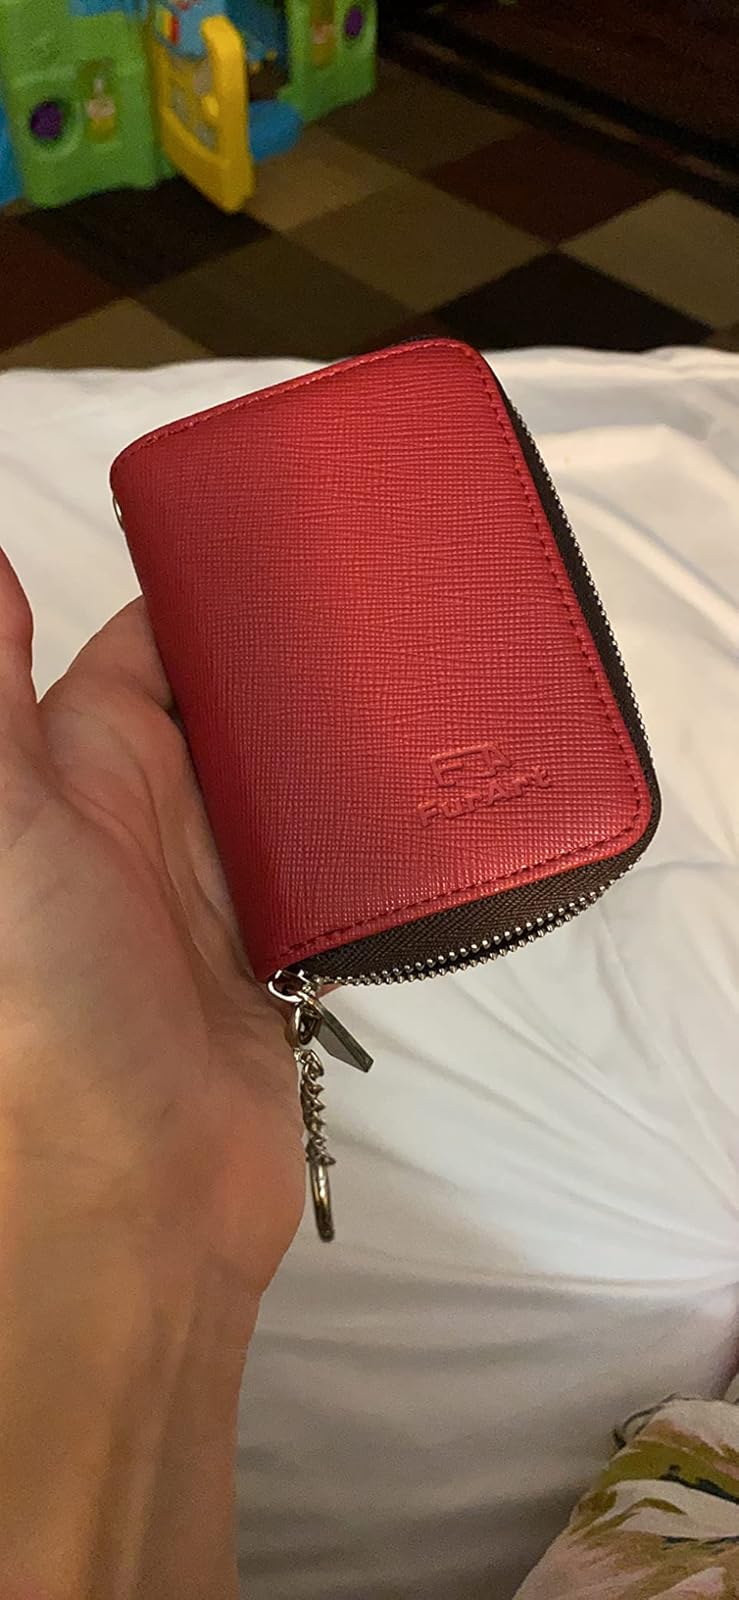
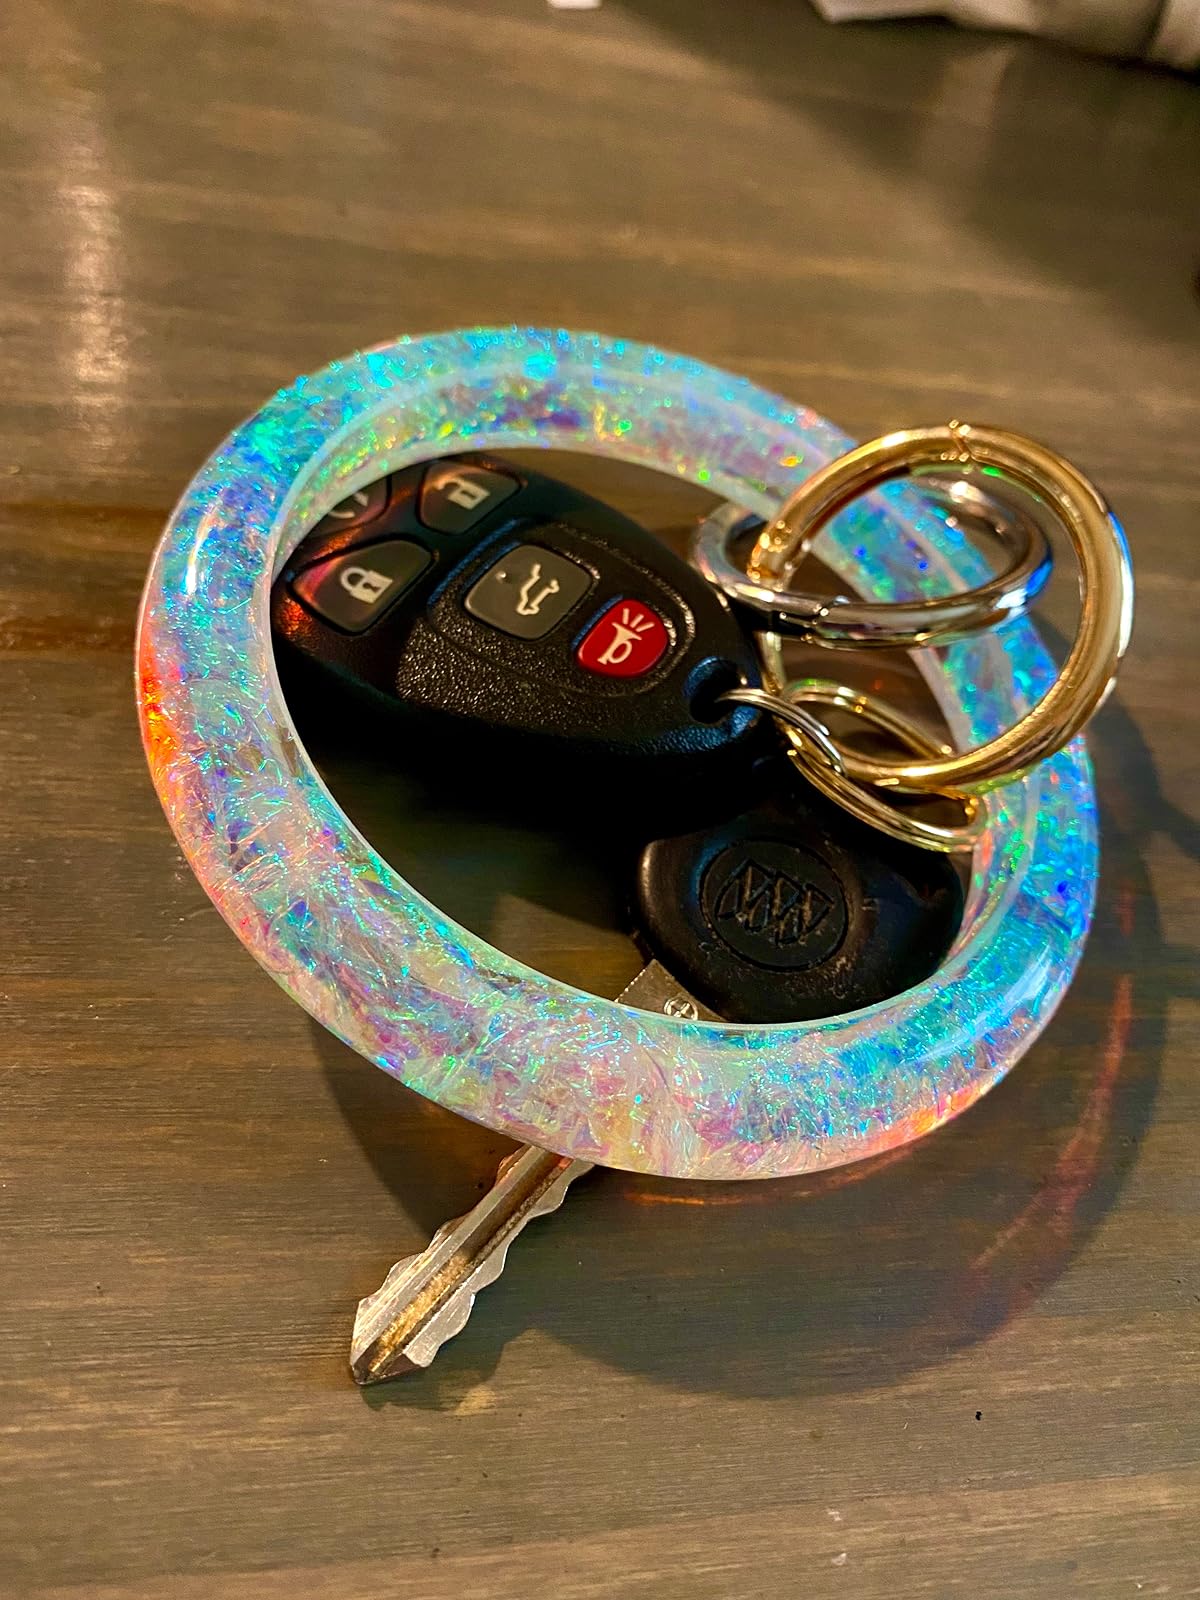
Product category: accessories_keychain
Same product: no